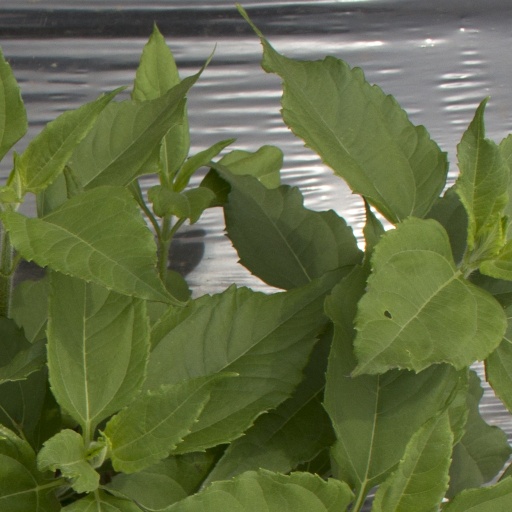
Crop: Jerusalem artichoke